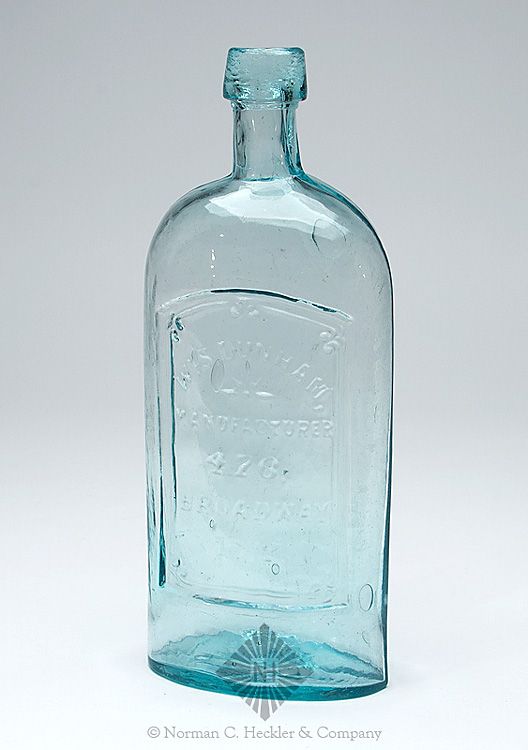
Waste category: glass